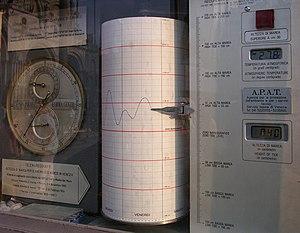
Marégraphe, Piazza San Marco à Venise.